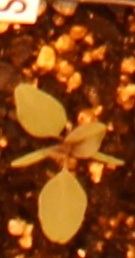
Label: Redroot Pigweed